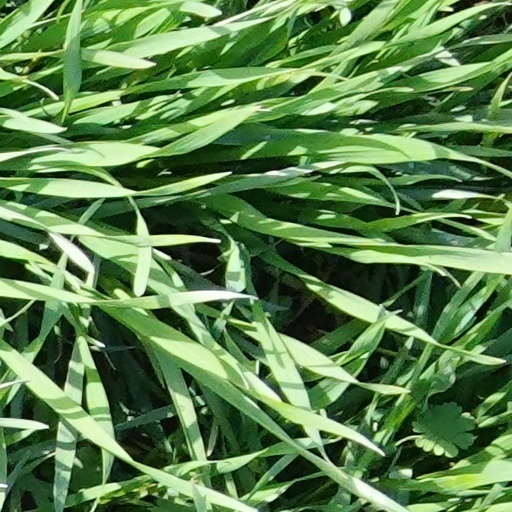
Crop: wheat